Hendrik Willem Bakhuis Roozeboom

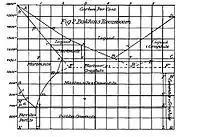
Fe- C Phase Diagram, H.W.B. Reozeboom, The Metallographist, 3, 293-300(1900).

Hendrik Willem Bakhuis Roozeboom (October 24, 1854 – February 8, 1907) was a Dutch chemist who studied phase behaviour in physical chemistry.